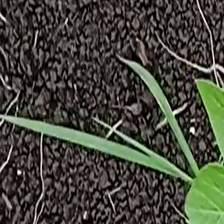
Weed species: Digitaria_SP_(Digitaria Sanguinalis )